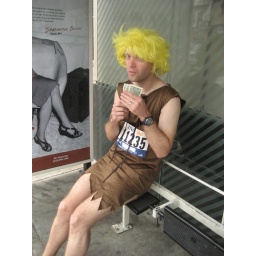
Matt in a brown pillow case